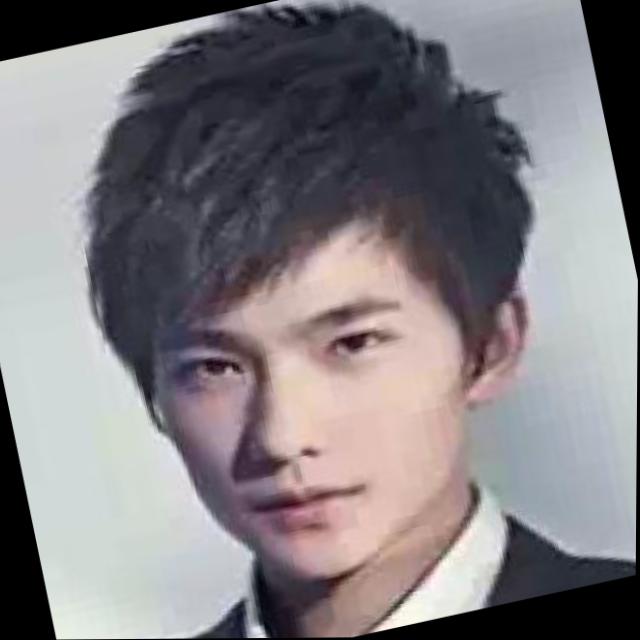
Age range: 13-20